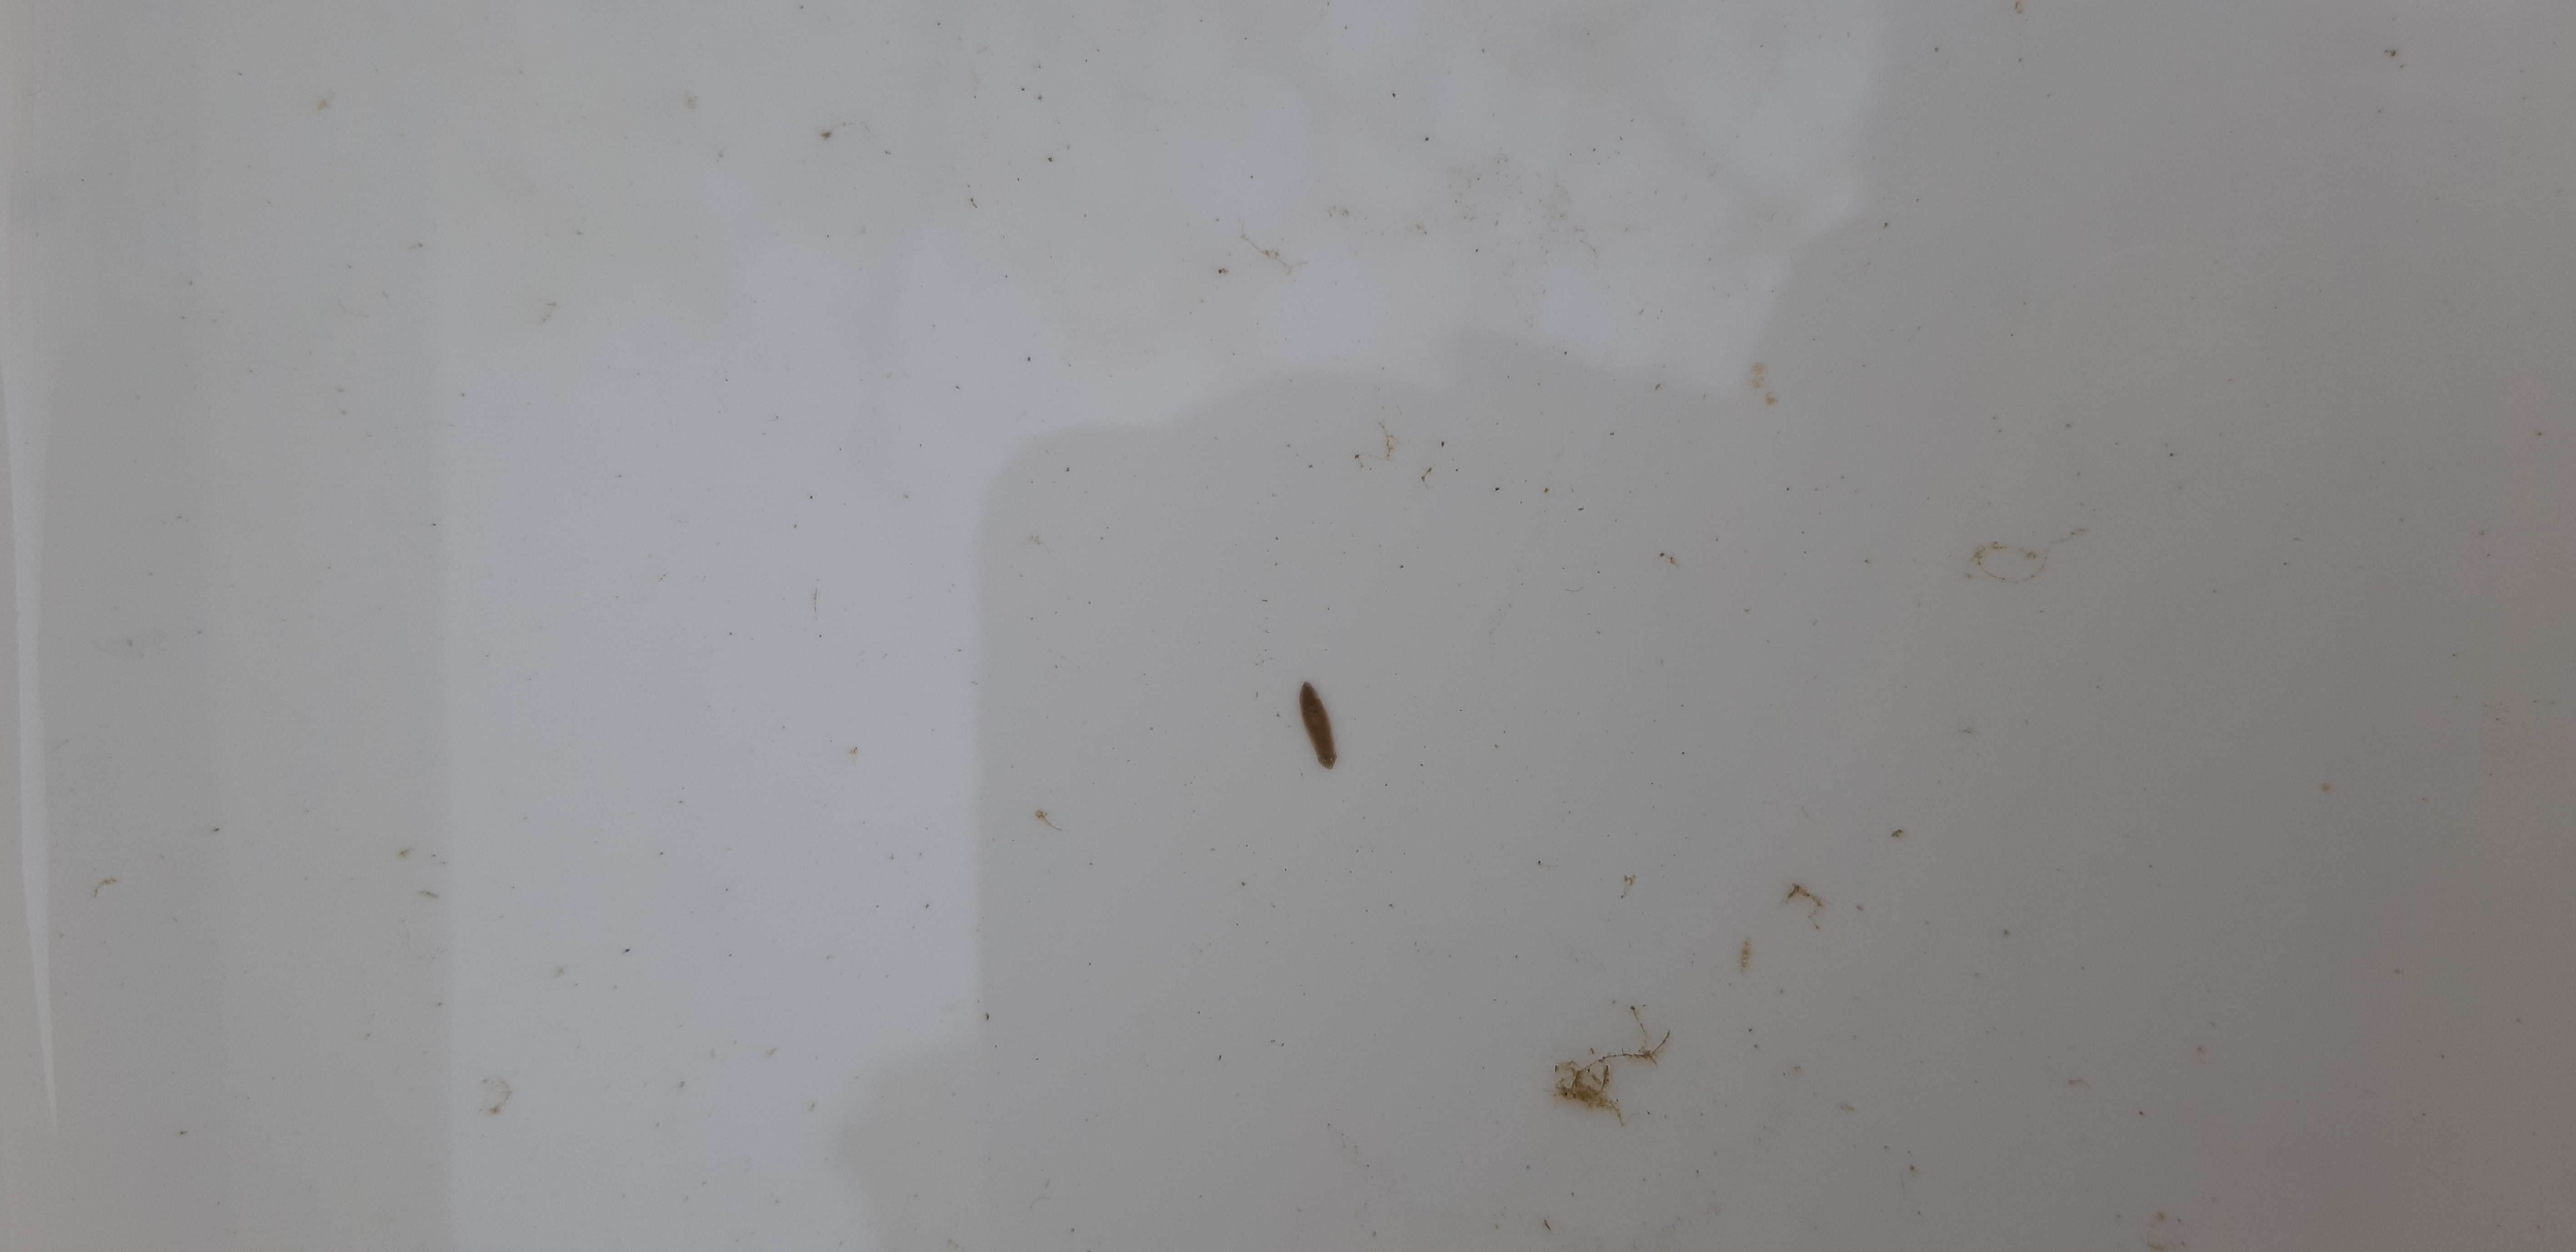
Macroinvertebrate group: flat_worms